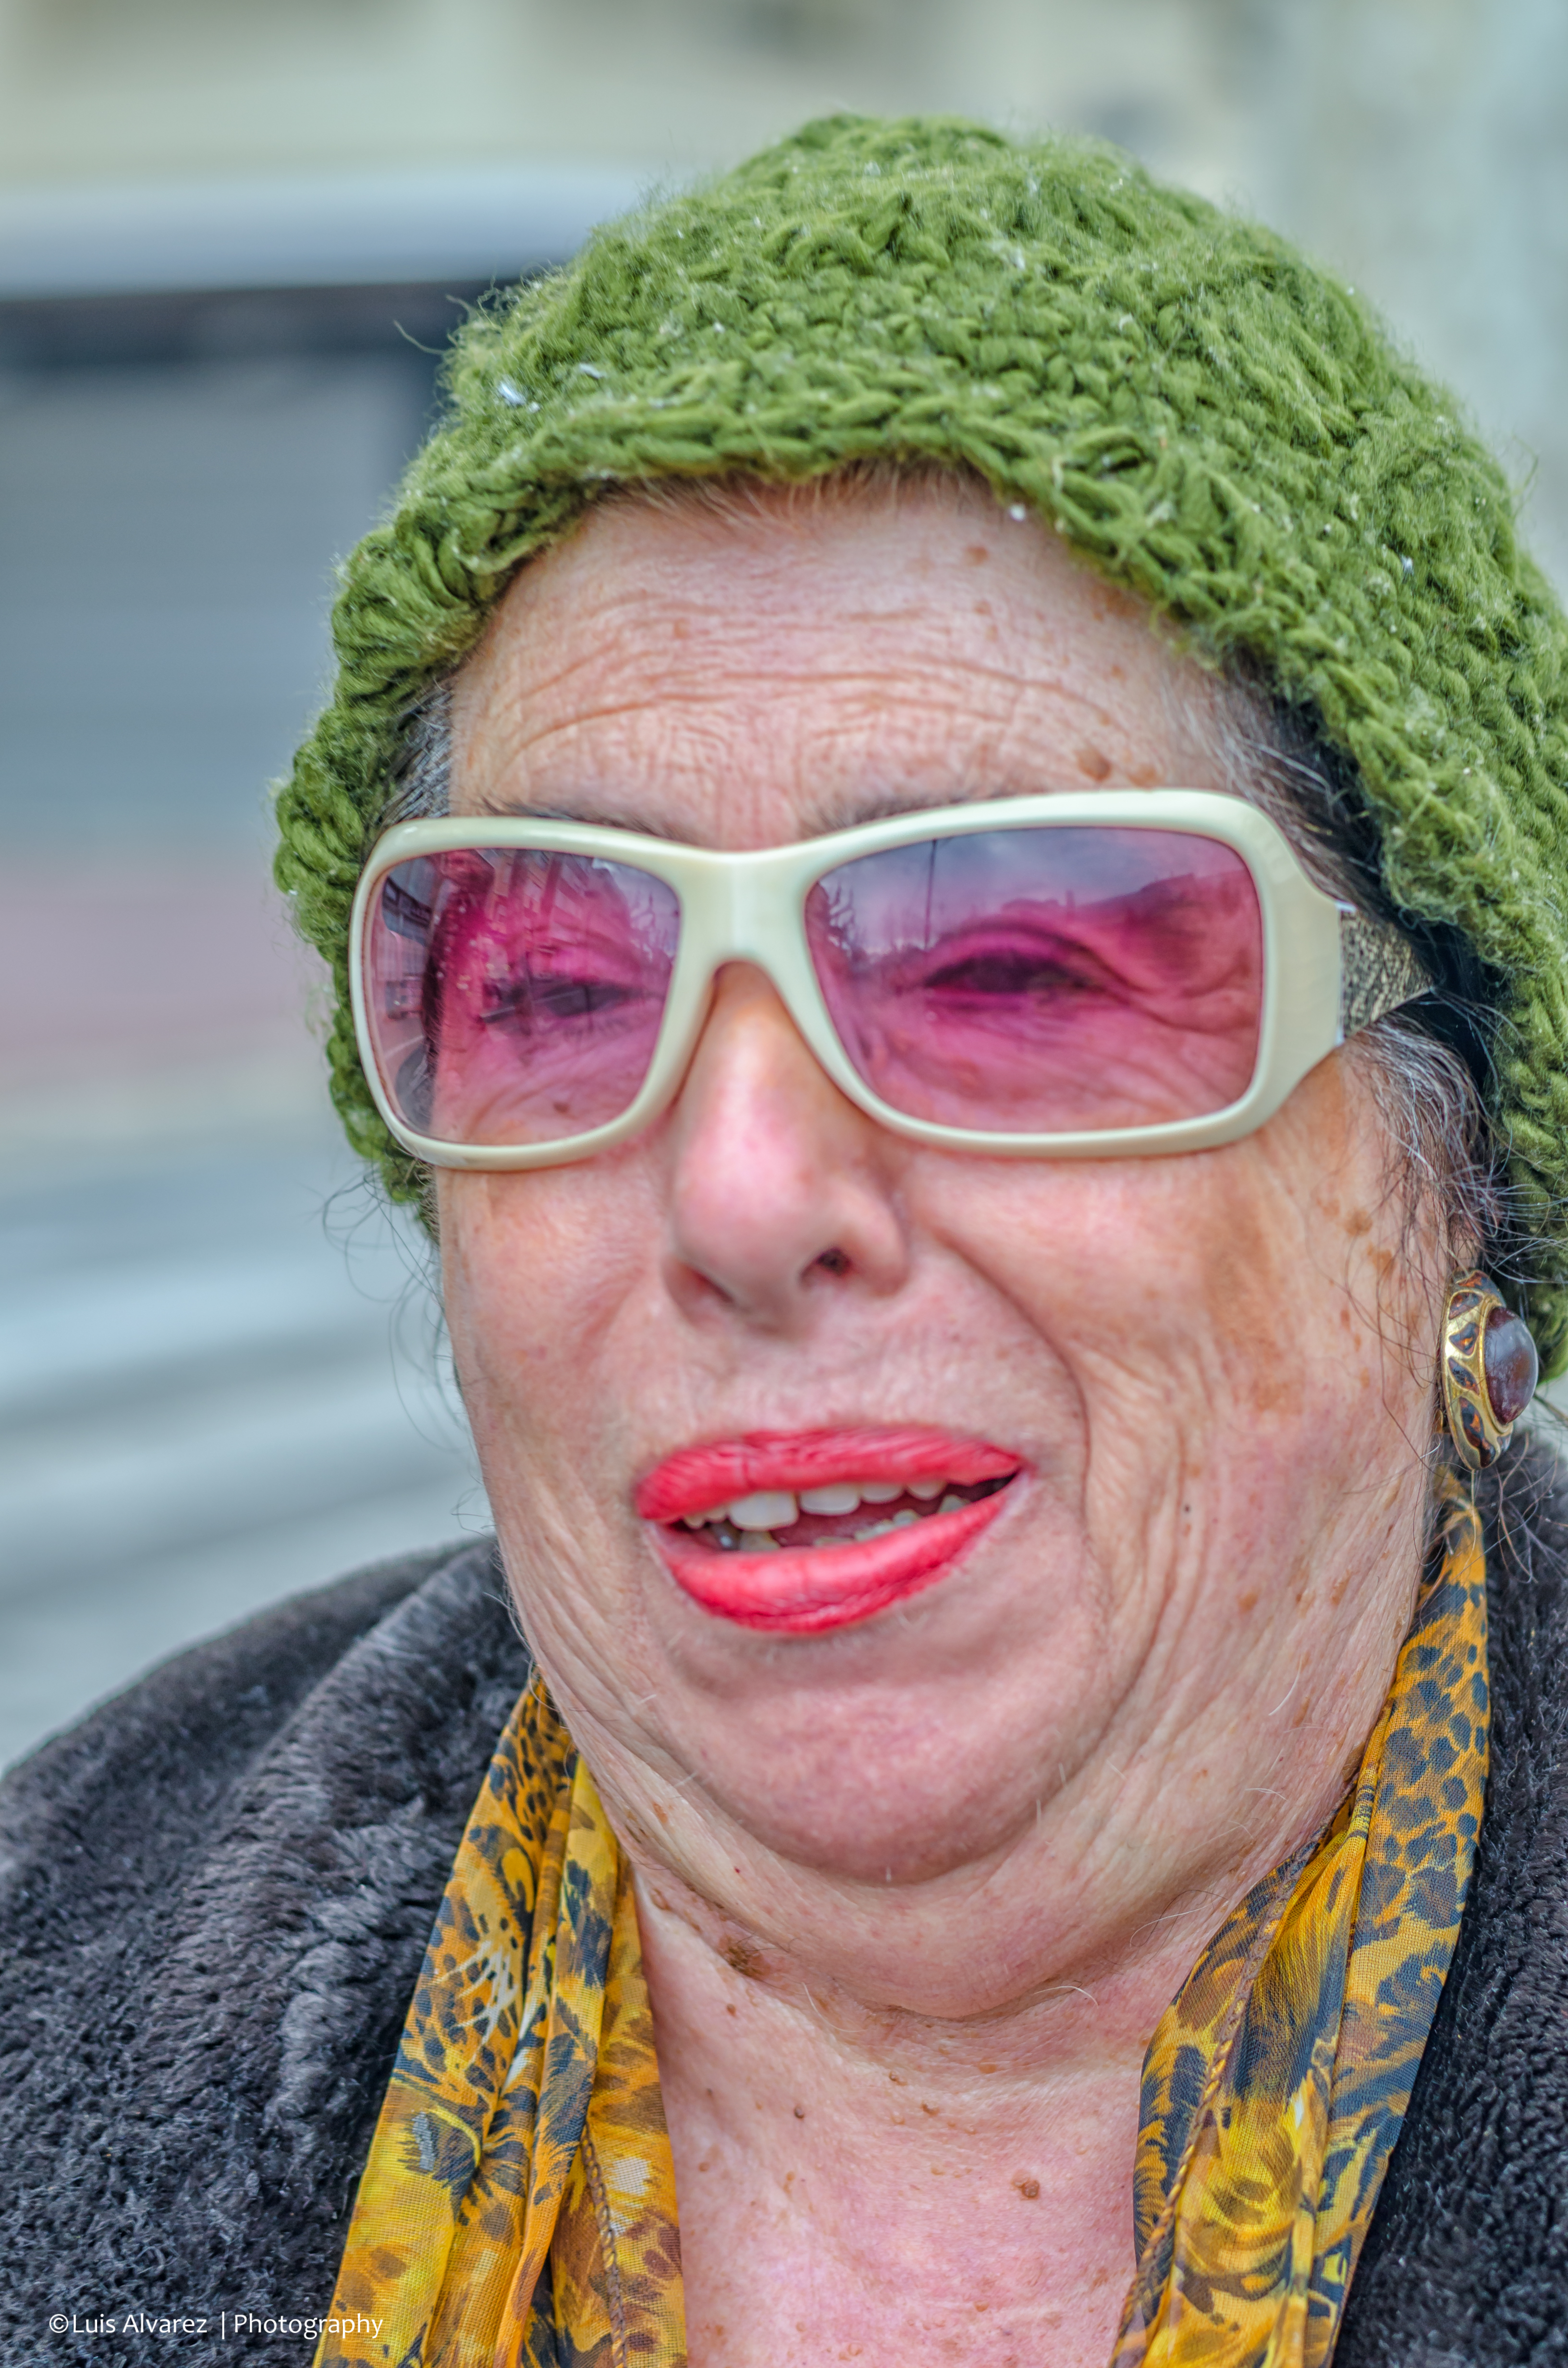
outdoor, person, creative, people, street, camera, photography, city, portrait, lens, crop, color, nikon, clothing, facial expression, hairstyle, smile, flickr, face, candid, spain, 50mm, sunglasses, glasses, head, catalonia, commons, prime, faces, snap, d7000, moment, unposed, decisive, souls, luis, streettog, tog, collecting, salou, alvarez, marra, going, facial hair, vision care